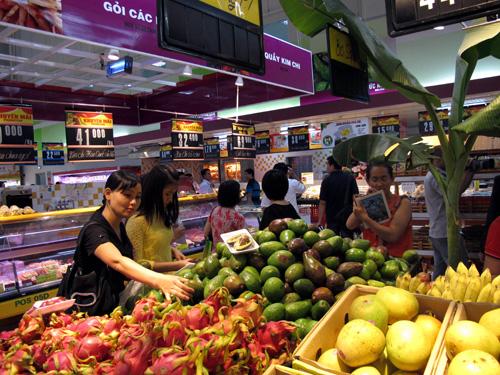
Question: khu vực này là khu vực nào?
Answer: khu vực này là khu trái cây trong một siêu thị